Tyrol

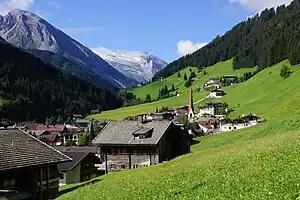
A typical alpine village in the Tuxertal valley of Tyrol

Agriculture and forestry occupy a special position in Tyrol. The many small and medium-sized farms have shaped the landscape and culture in Tyrol for many centuries. In order to be competitive with larger farms outside Tyrol, there is a strong cooperative system in Tyrol. South of Tyrol, in the Region of Trentino-South Tyrol, the cultivation of apples and wine plays an important role. So every tenth apple in Europe comes from South Tyrol. Known wines in Trentino-South Tyrol are the Vernatsch, the Lagrein, the Gewürztraminer and the Weißburgunder. Livestock, grazing and forestry are important at higher elevations and in more northerly areas. Mainly cattle, sheep, goats and pigs are kept. Accordingly, the production of milk and Tyrolean Speck in the farms is very important. Horses also play an increasingly important role in livestock, for equestrian sports and farm holidays. The Haflinger horses are known in the Tyrolean region and originate from Hafling, near Merano.